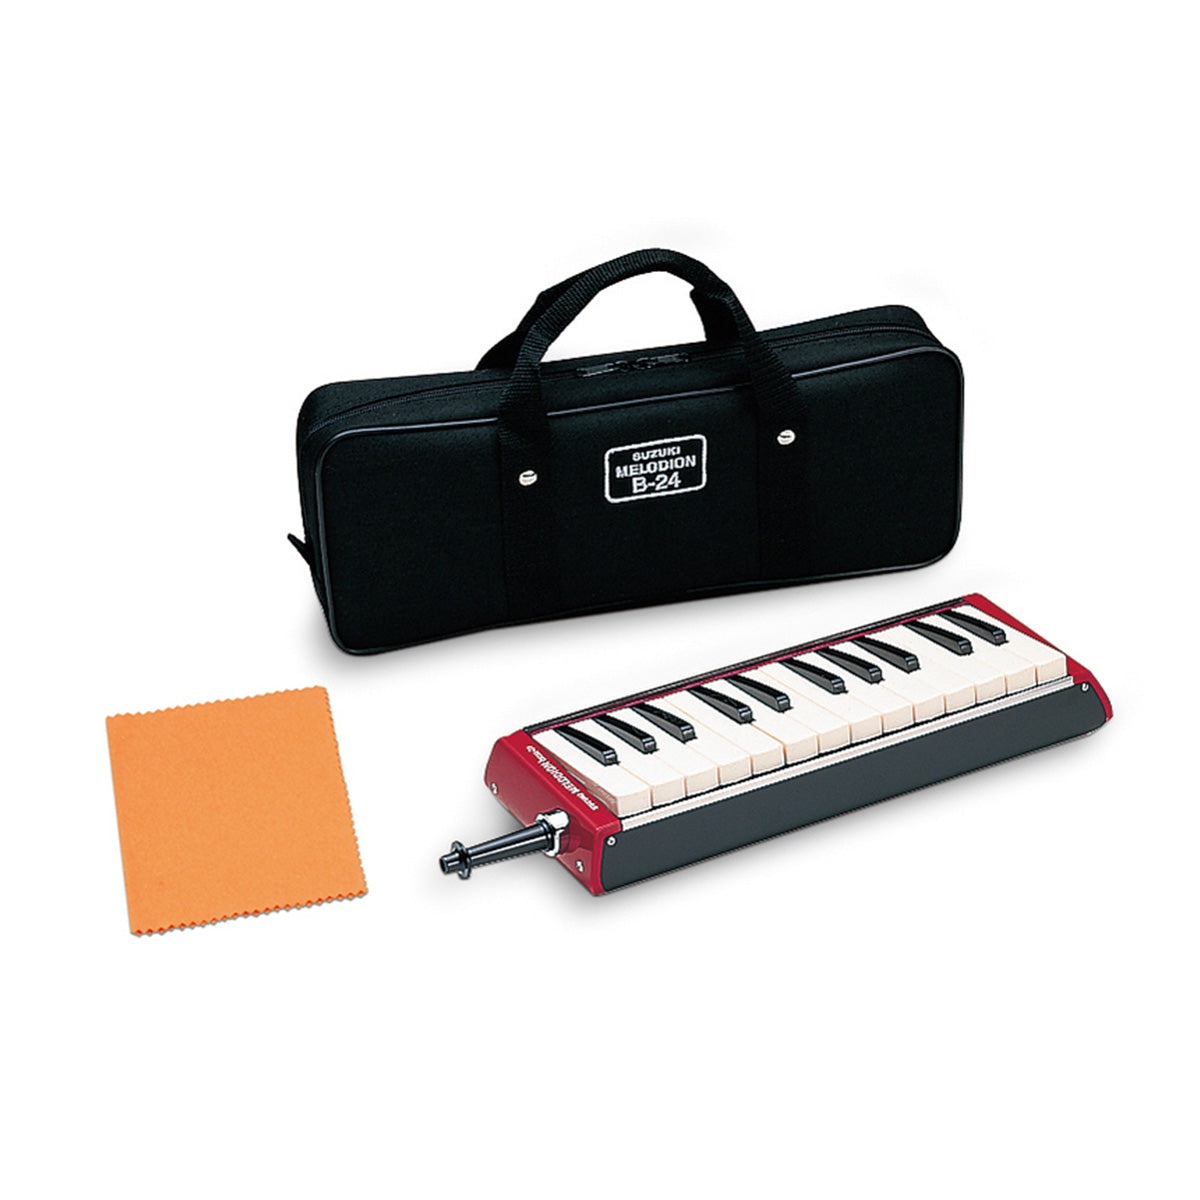
Suzuki 24-key bass Melodion with soft case
Suzuki 24-key bass Melodion with soft case The Suzuki bass Melodion features 24-keys, Covering a range of F -E1 . This melodion is ideal for advancing and professional players looking for a high quality, durable instrument with a truly unique bass sound. Durable and designed for optimal sound quality Crafted with high-quality materials, this bass Melodion is built for long-lasting performance. Its larger-than-standard body provides enhanced resonance, delivering a rich, full-bodied bass tone capable of handling low frequencies with exceptional depth and clarity. Versatile accessories Supplied with a smart, heavy duty woven gig bag and a standard MP121 mouthpiece, the bass melodion comes as a complete outfit with everything you need to start playing straight away.
Brand: Suzuki
Category: Arts & Entertainment > Hobbies & Creative Arts > Musical Instruments > Woodwinds > Melodicas